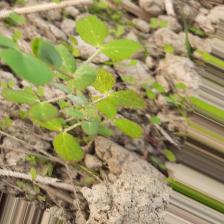
Label: Lentil Rust